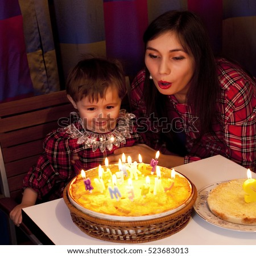
mum with a small daughter blow out the candles .